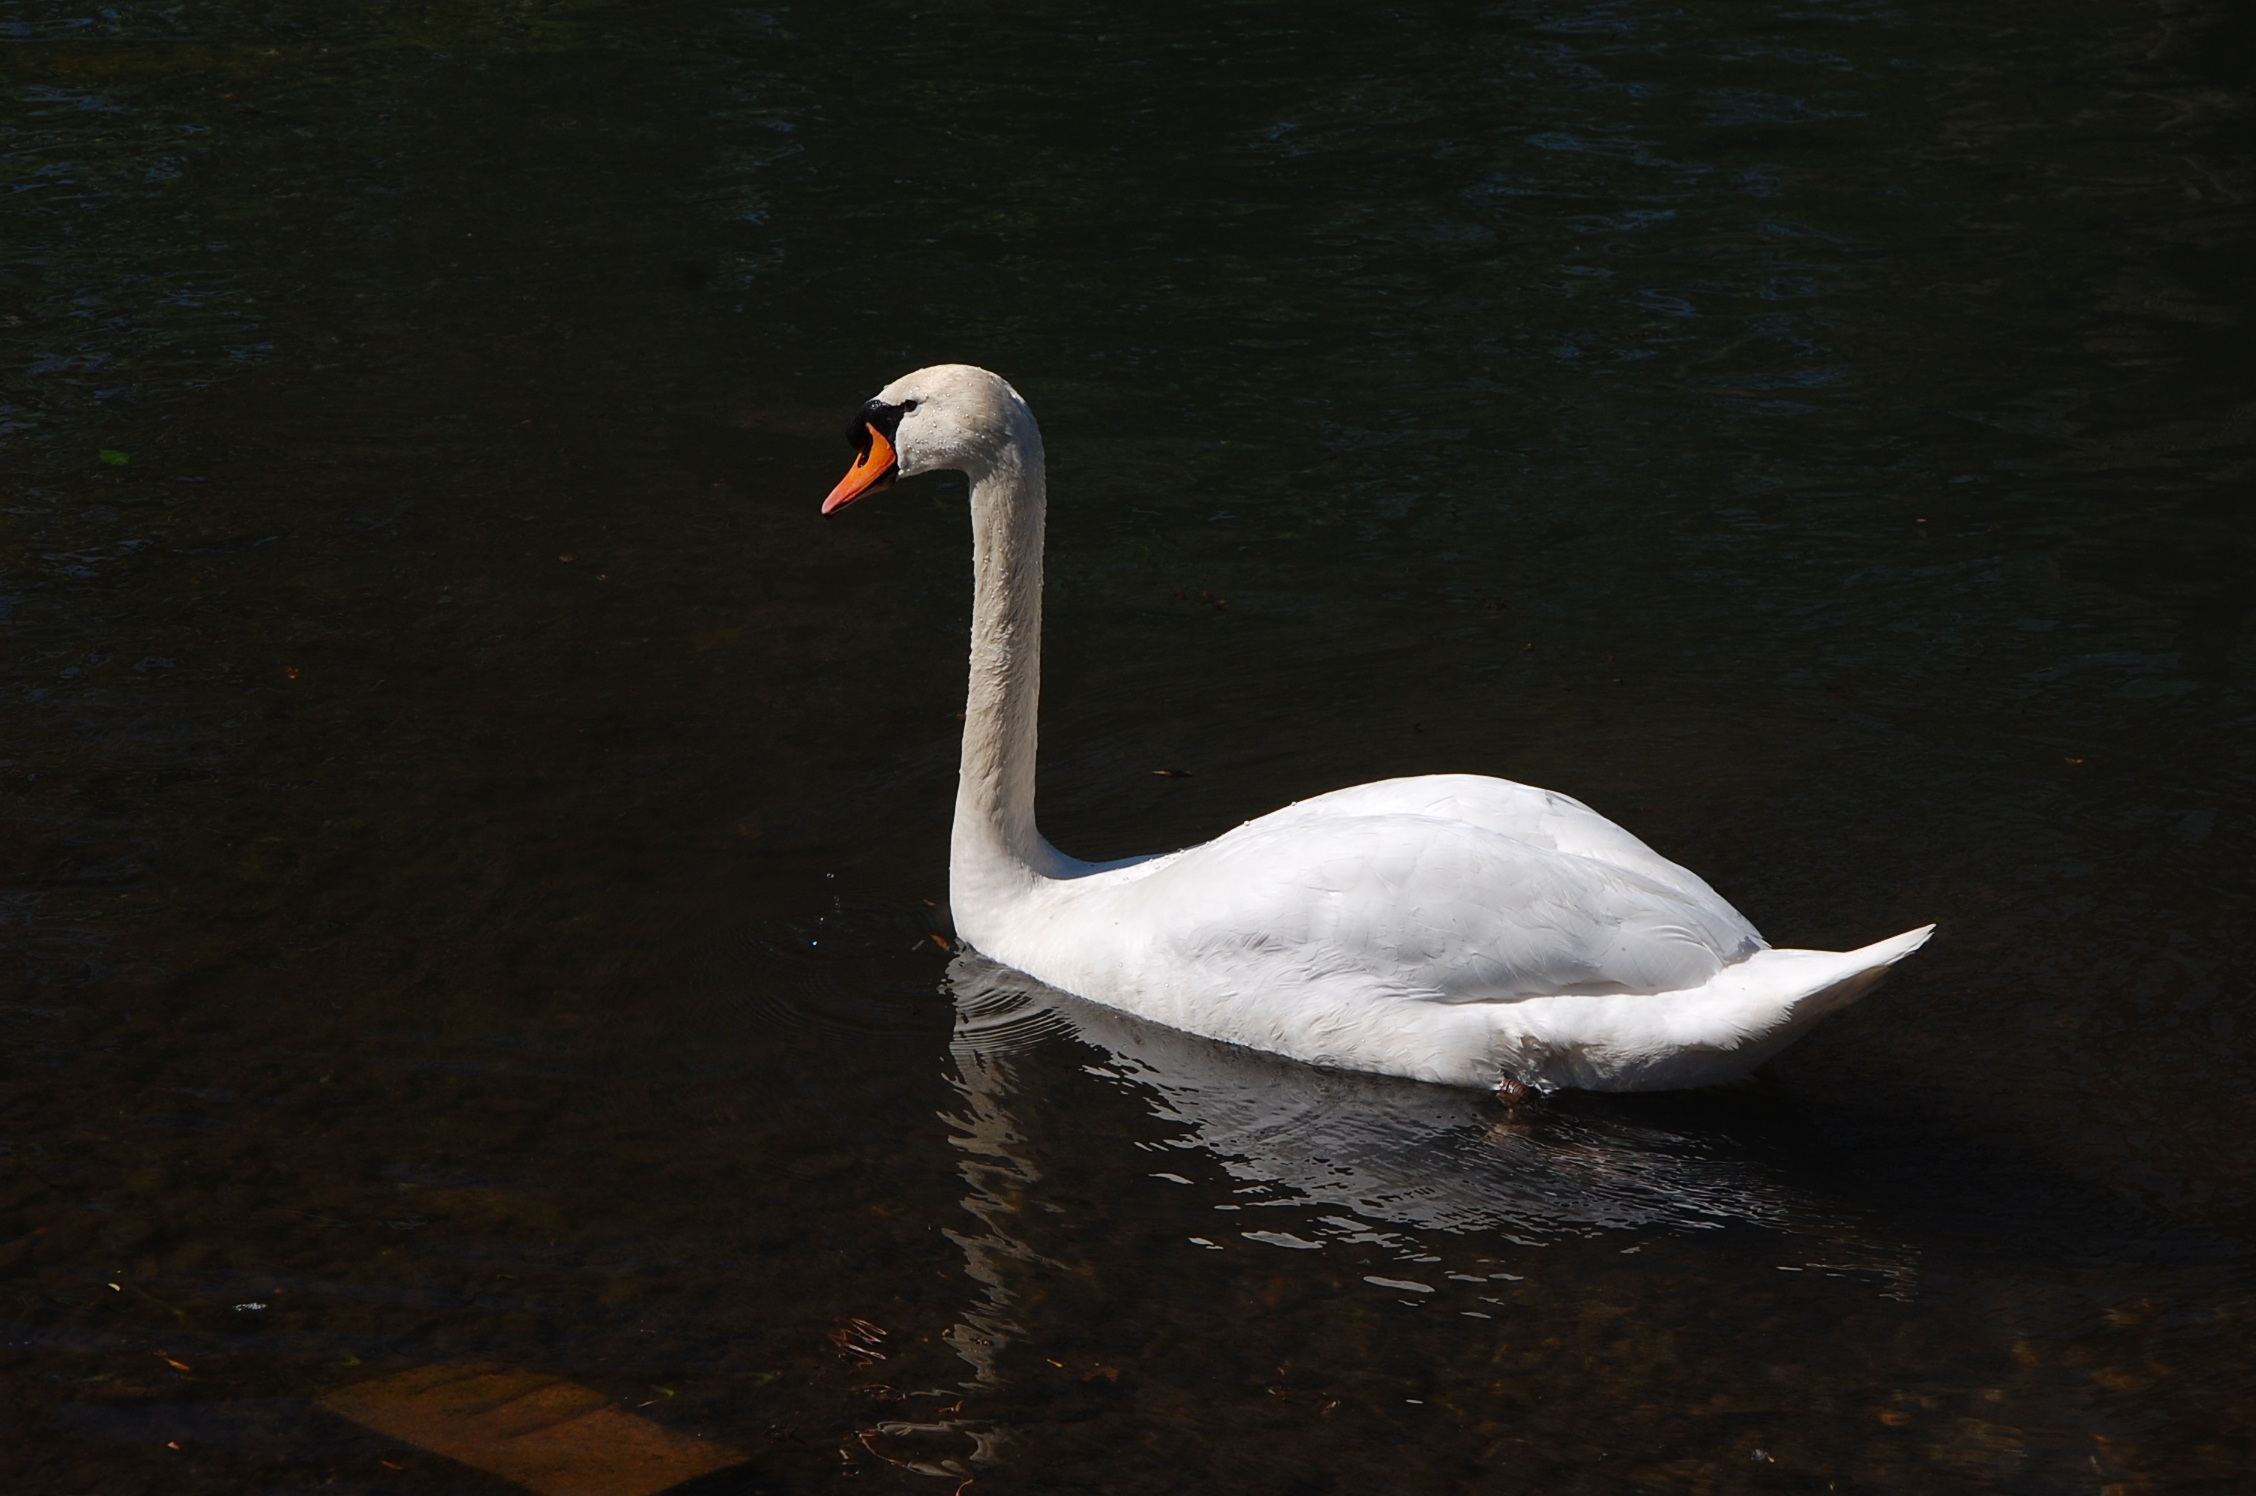
water, nature, bird, wing, white, lake, atmosphere, solitude, wildlife, tranquility, reflection, beak, fauna, swan, vertebrate, reflections, beauty, nero, waterfowl, water bird, ducks geese and swans